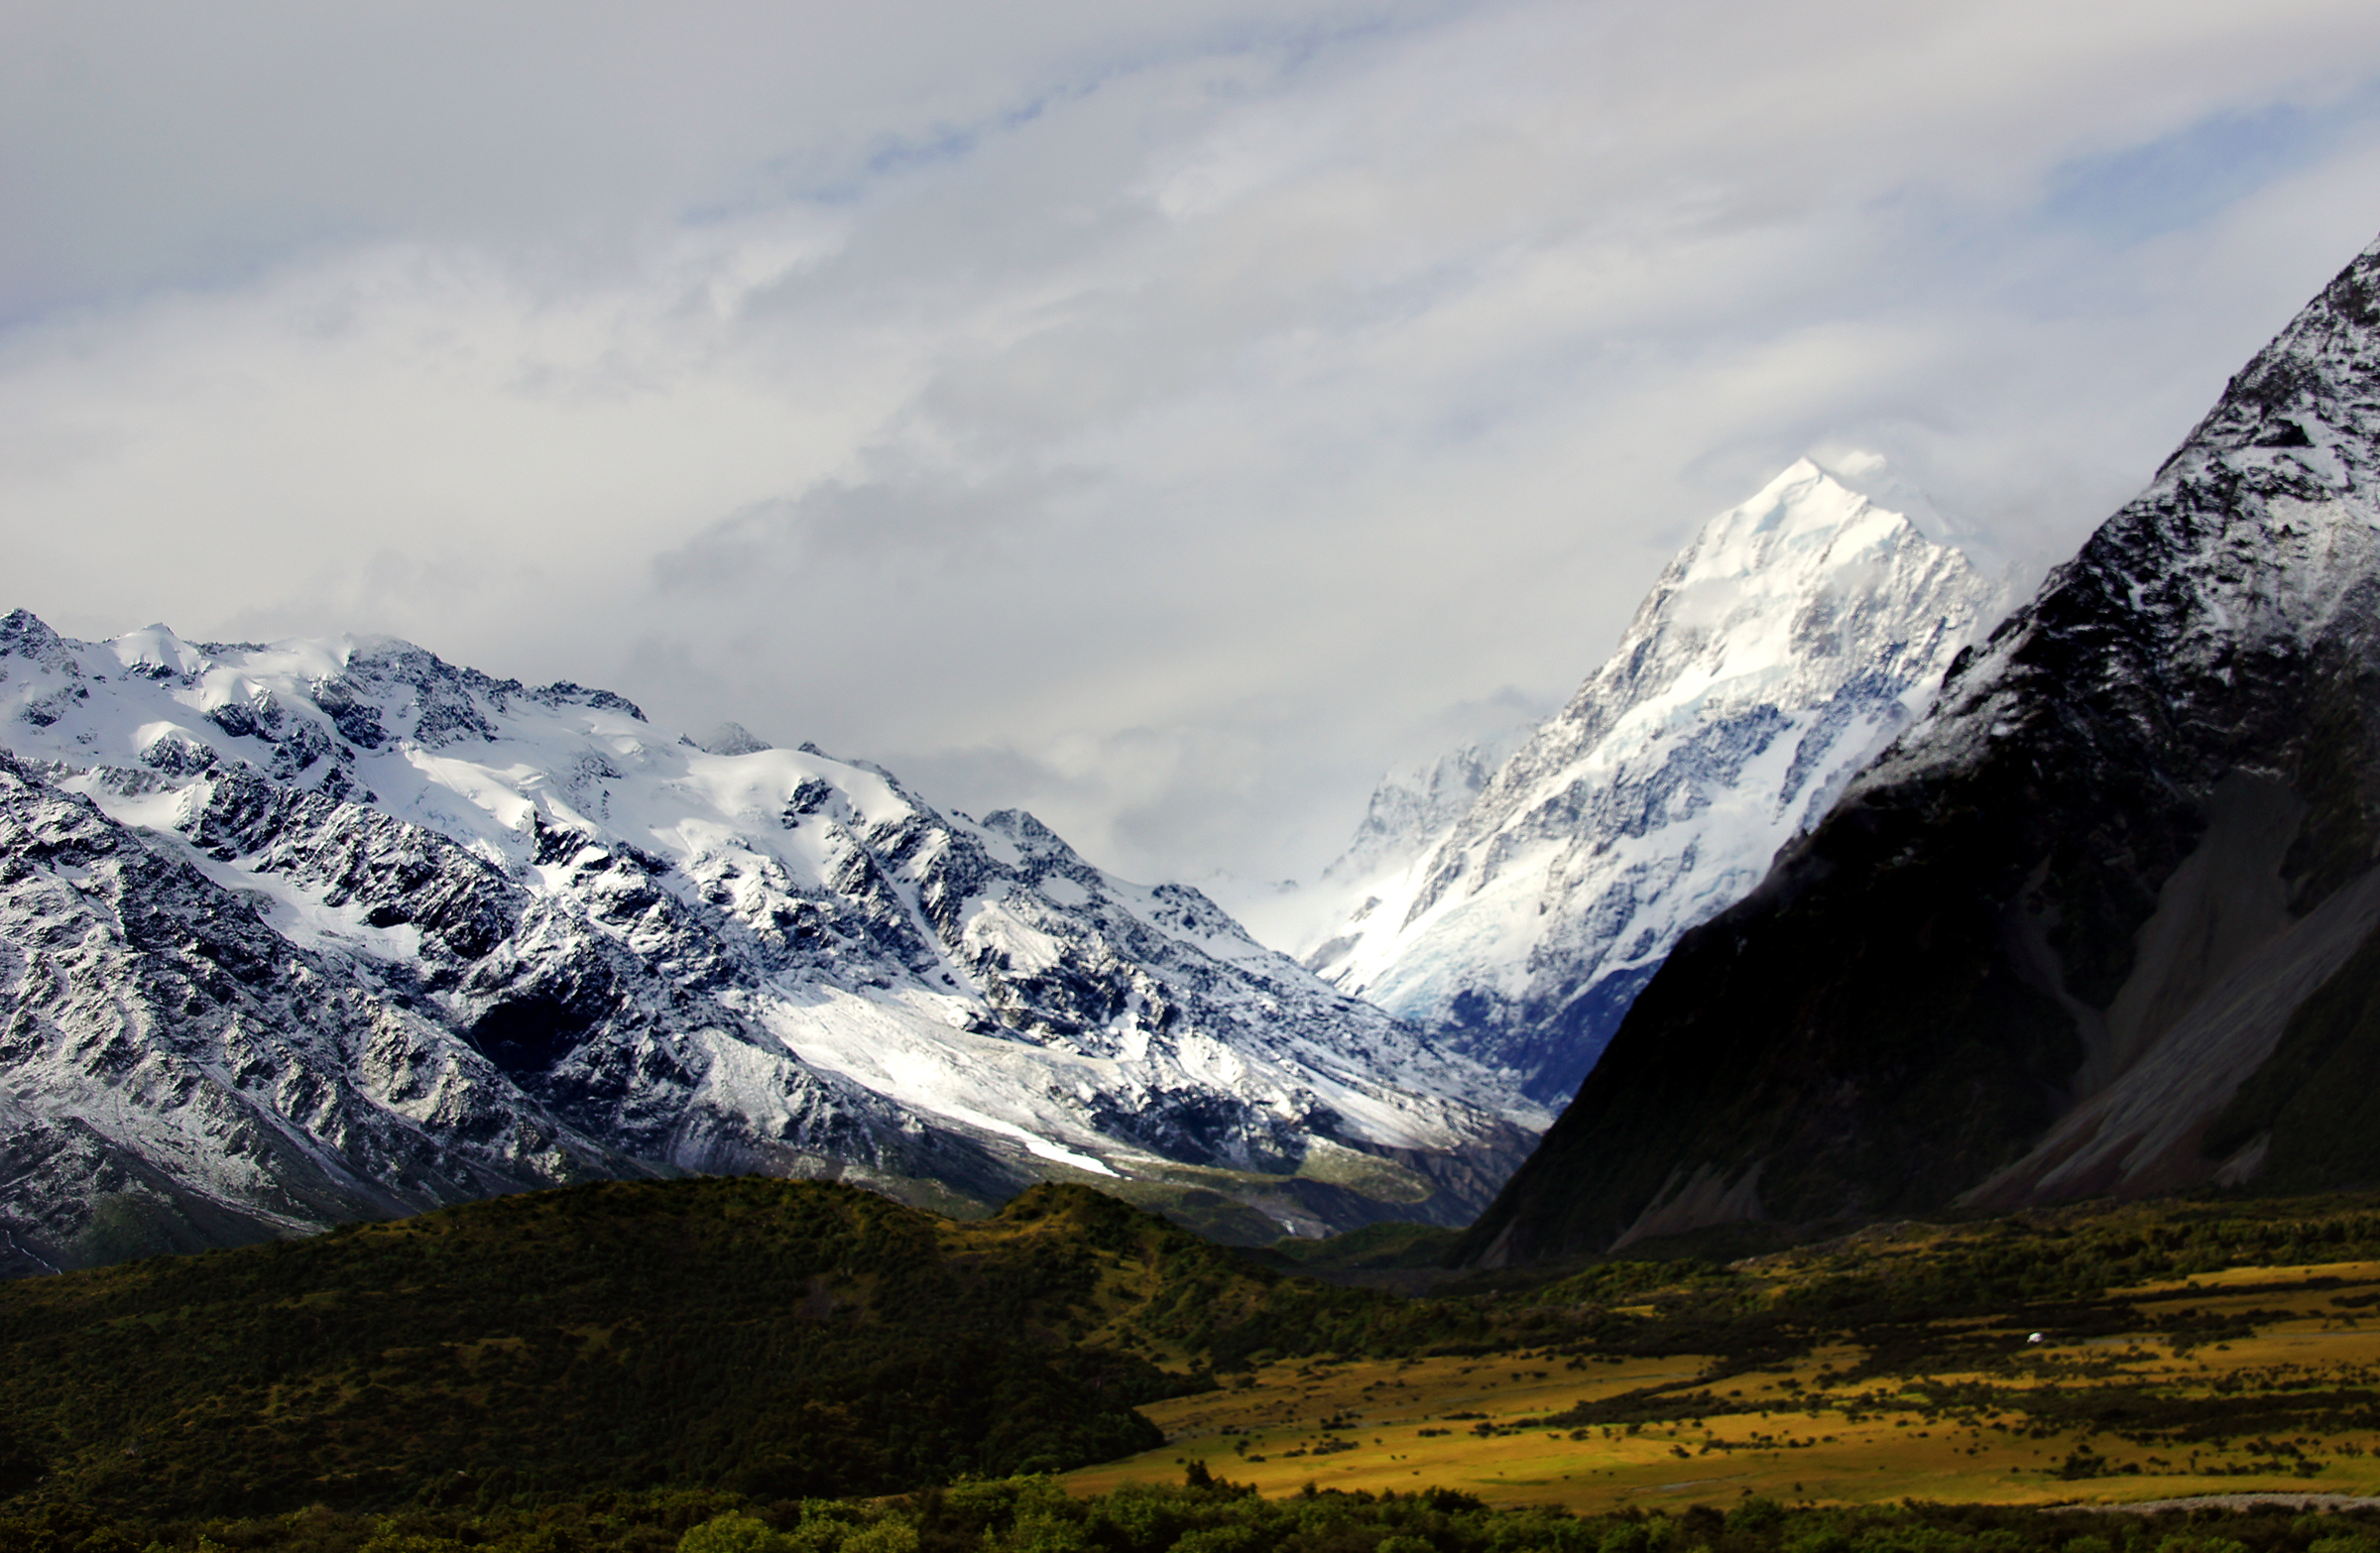
landscape, nature, wilderness, mountain, snow, cloud, valley, mountain range, weather, fjord, highland, ridge, summit, alps, newzealand, southisland, plateau, fell, cirque, nationalparks, mountcook, sonydslra580, aorakimountcook, landform, mountain pass, geographical feature, mountainous landforms, glacial landform